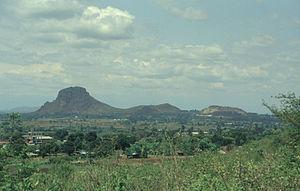
Tororo est le chef-lieu du district de Tororo en Ouganda aux confins du Kenya. Le Uganda Bureau of Statistics estimait la population de la ville en 2011 à 43 700 habitants.